Flip-flop (electronics)

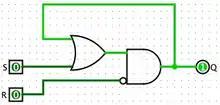
An SR AND-OR latch. Light green means logical '1' and dark green means logical '0'. The latch is currently in hold mode (no change).

From a teaching point of view, SR latches drawn as a pair of cross-coupled components (transistors, gates, tubes, etc.) are often hard to understand for beginners. A didactically easier explanation is to draw the latch as a single feedback loop instead of the cross-coupling. The following is an SR latch built with an AND gate with one inverted input and an OR gate. Note that the inverter is not needed for the latch functionality, but rather to make both inputs High-active.